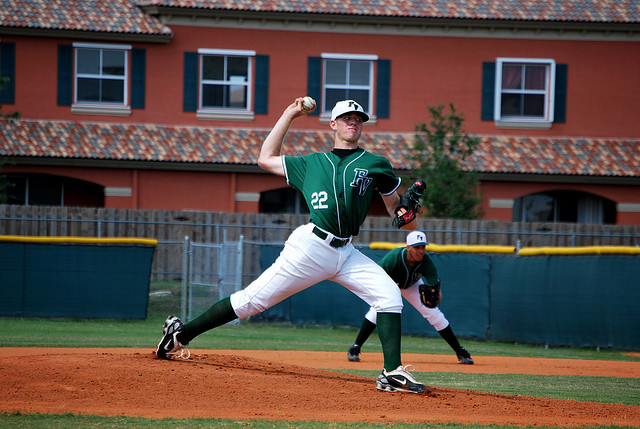
cầu thủ ném bóng đang xoay người để ném quả bóng ở trong tay